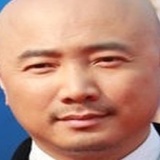
diễn viên Từ Tranh